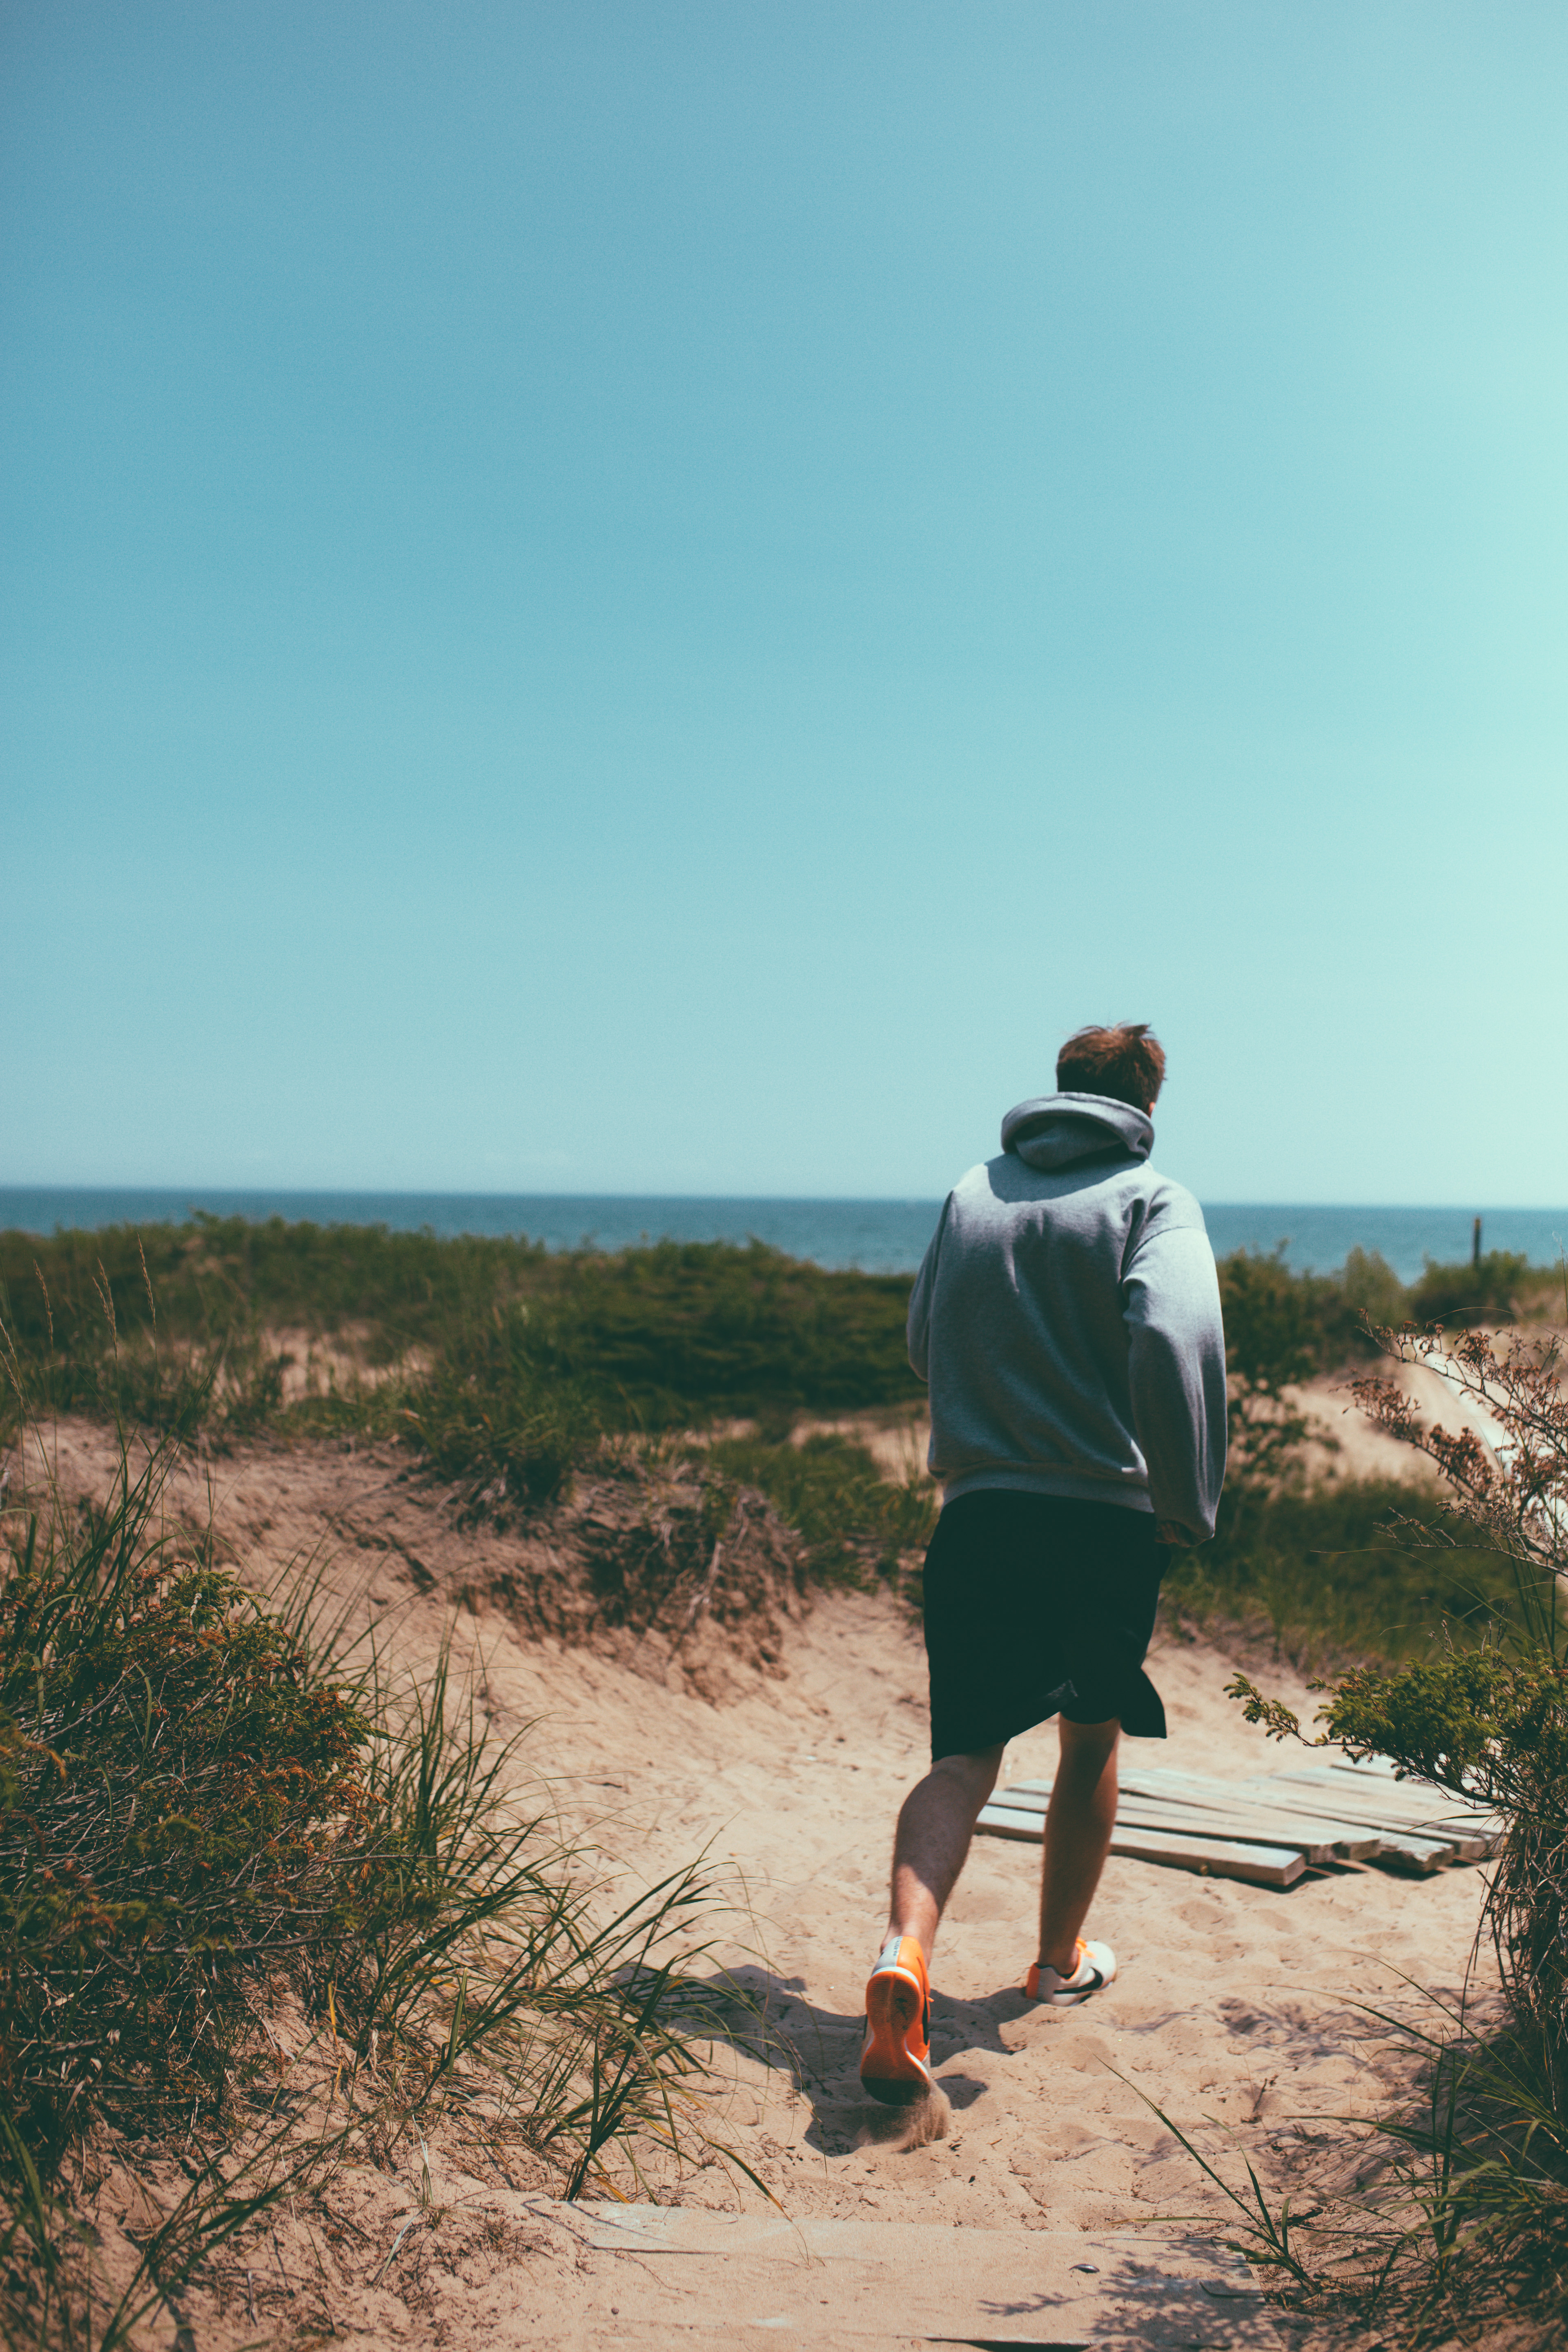
man, beach, landscape, sea, coast, path, sand, rock, ocean, horizon, walking, trail, boy, vacation, travel, male, cliff, hoodie, publicdomain, bluesky, sneakers, natural environment